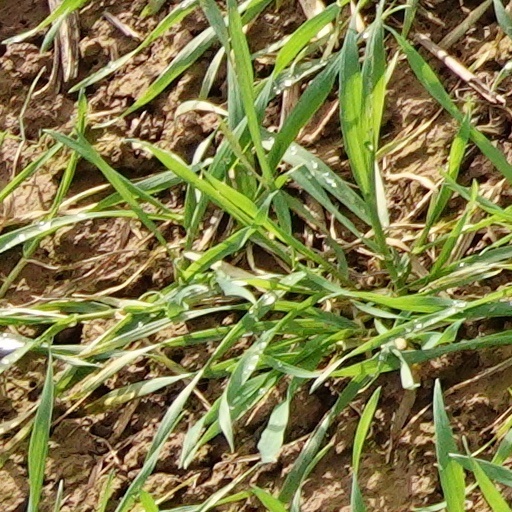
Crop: wheat